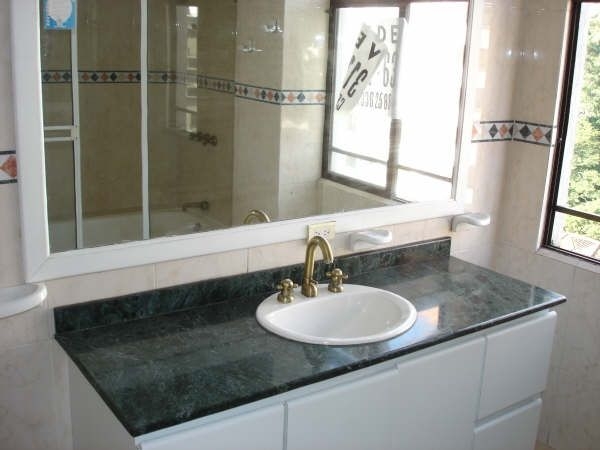
Room type: bathroom